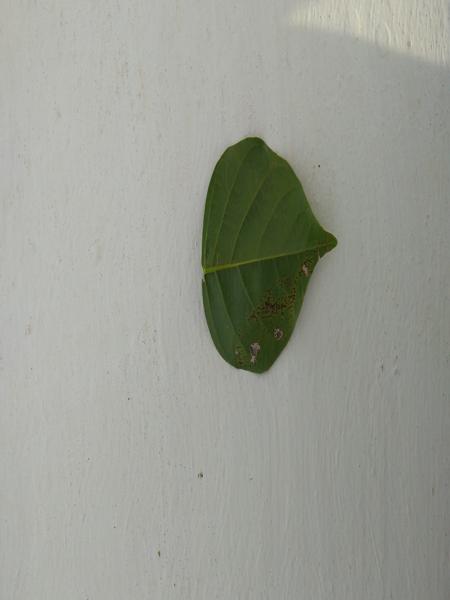
Plant: Honge